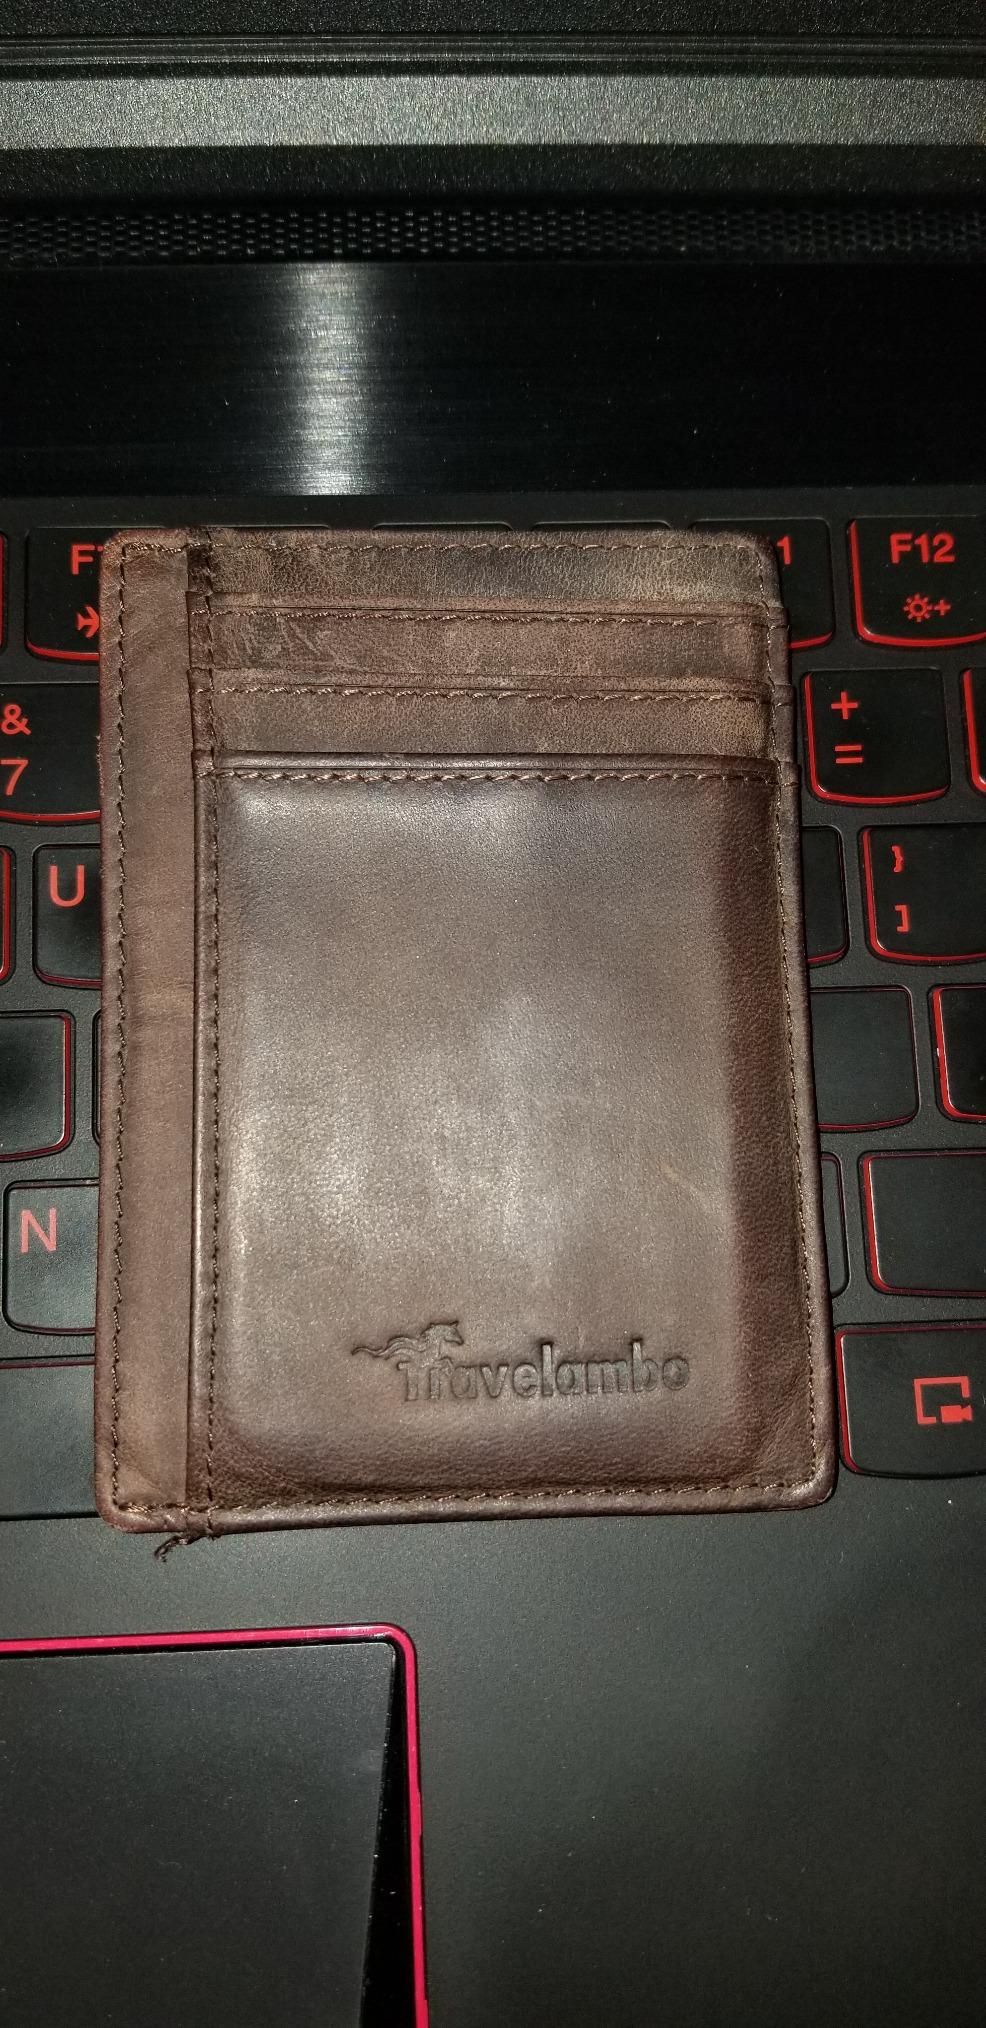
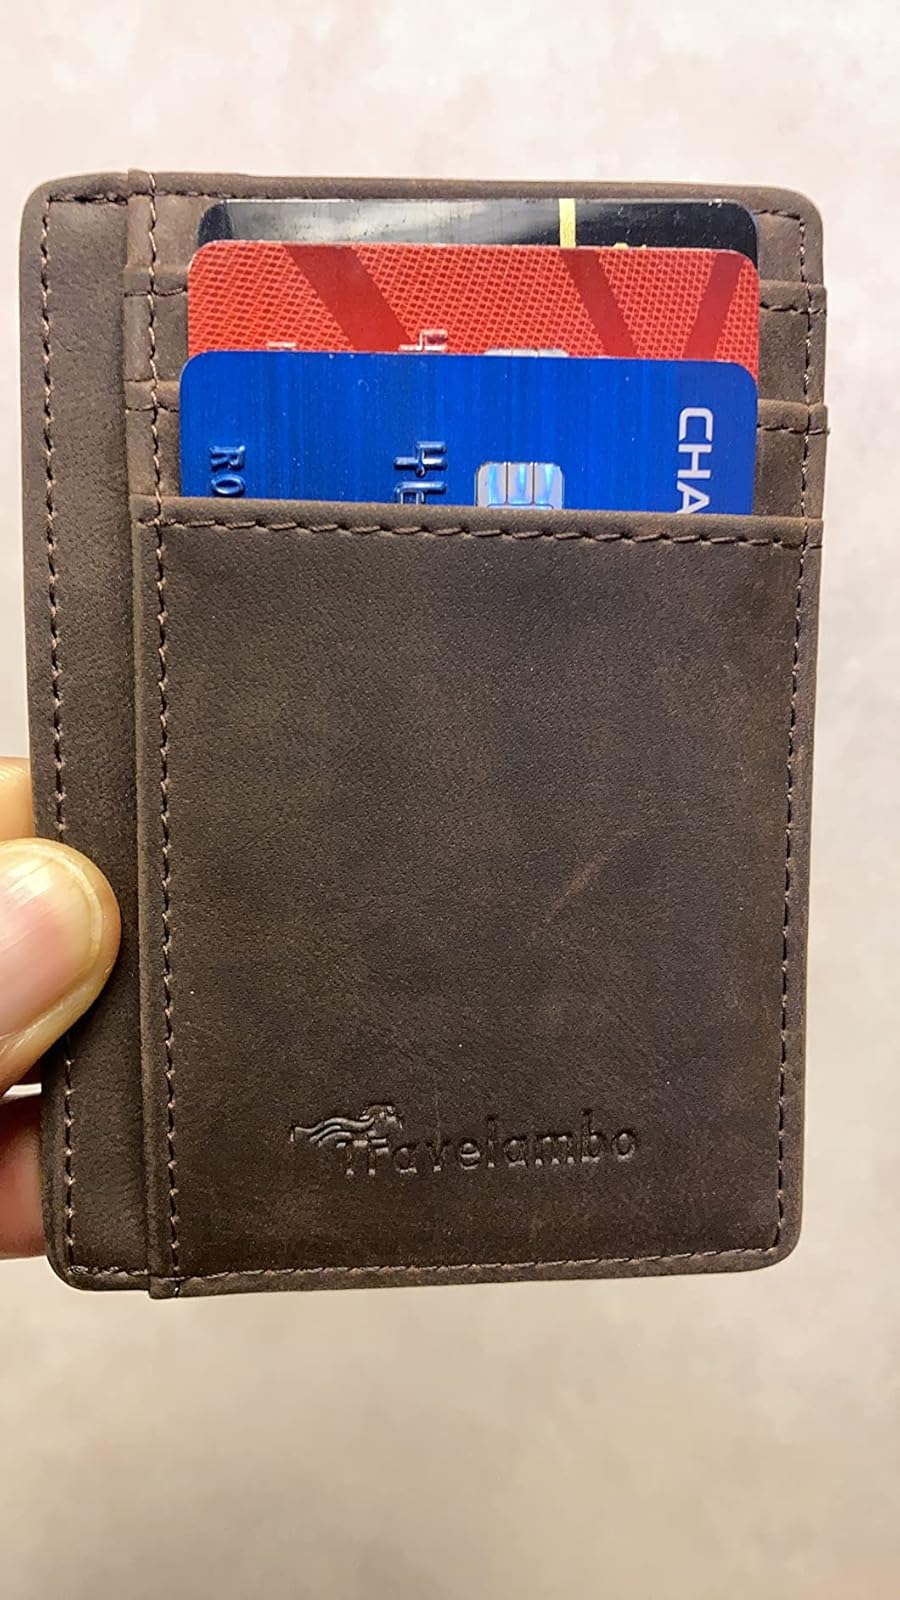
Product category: accessories_wallet
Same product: yes